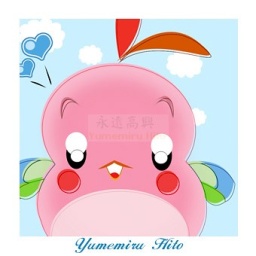
kawaii pink bird character by Yumemiru Hito